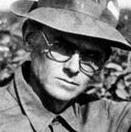
Age: 58